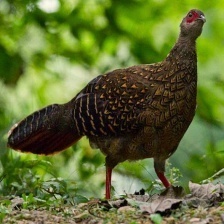
Species: SWINHOES PHEASANT
Scientific name: LOPHURA SWINHOII